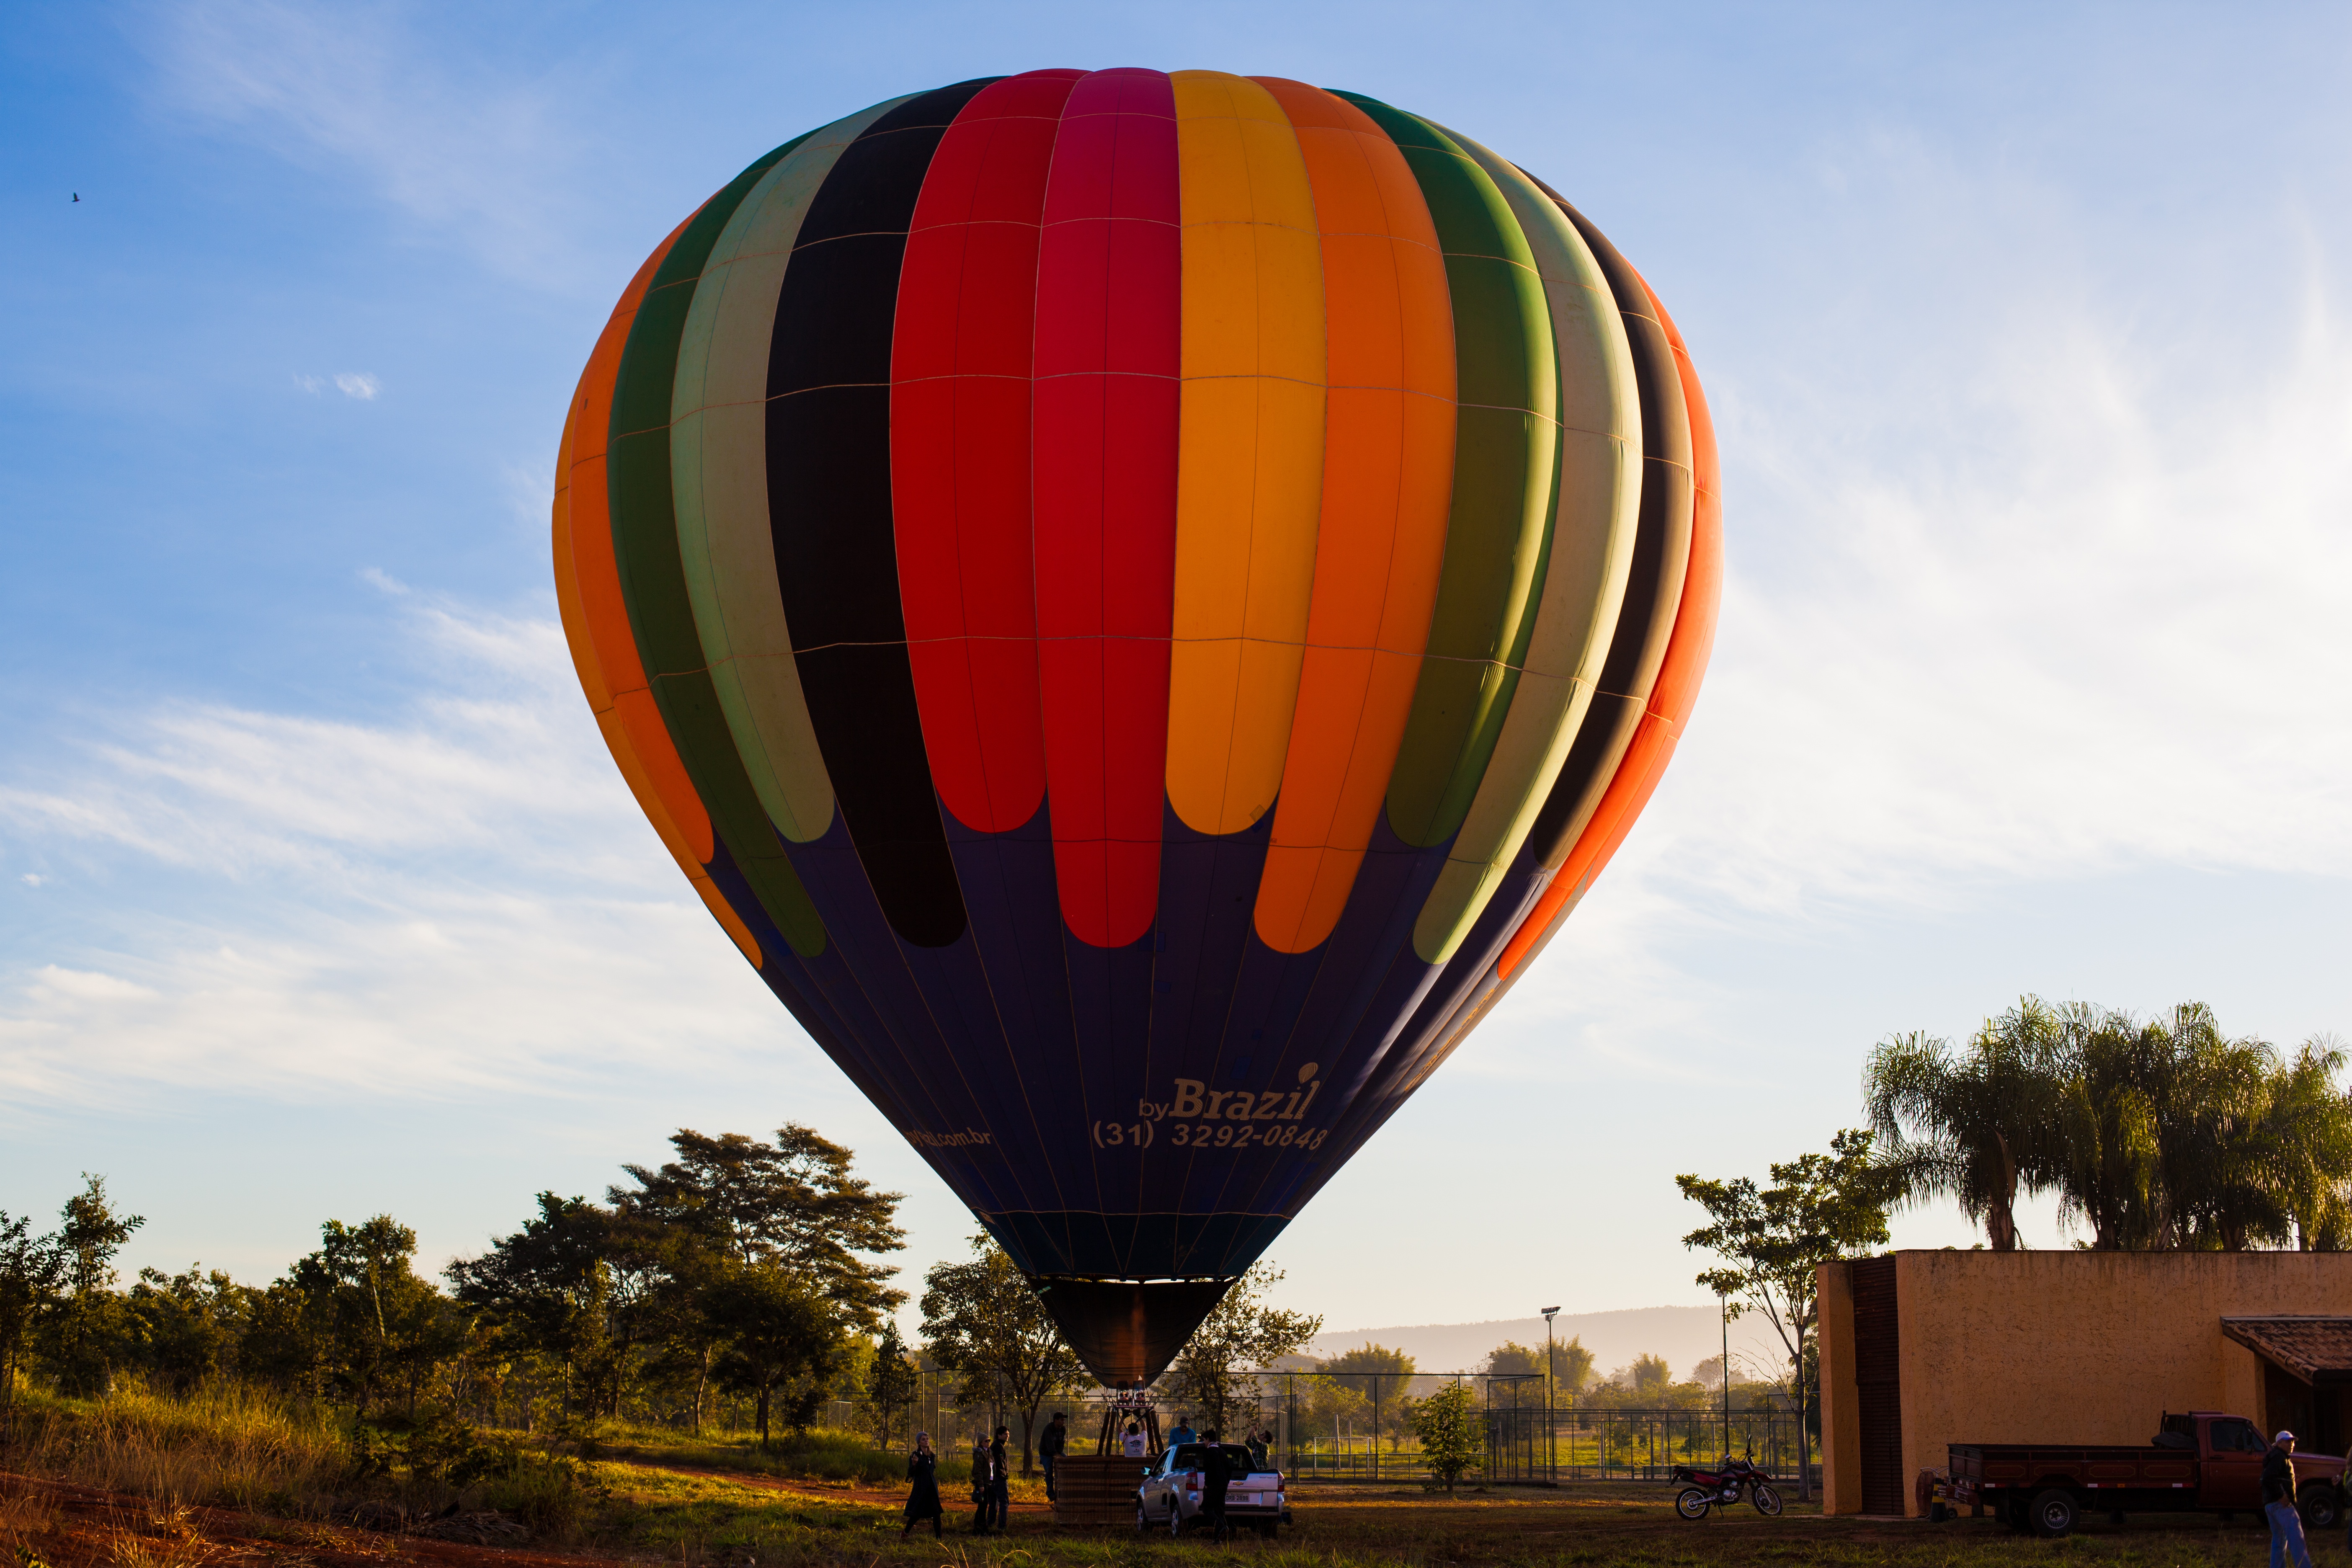
balloon, hot air balloon, aircraft, vehicle, toy, hot air ballooning, balloon flight, atmosphere of earth, executive car